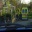
Label: ambulance